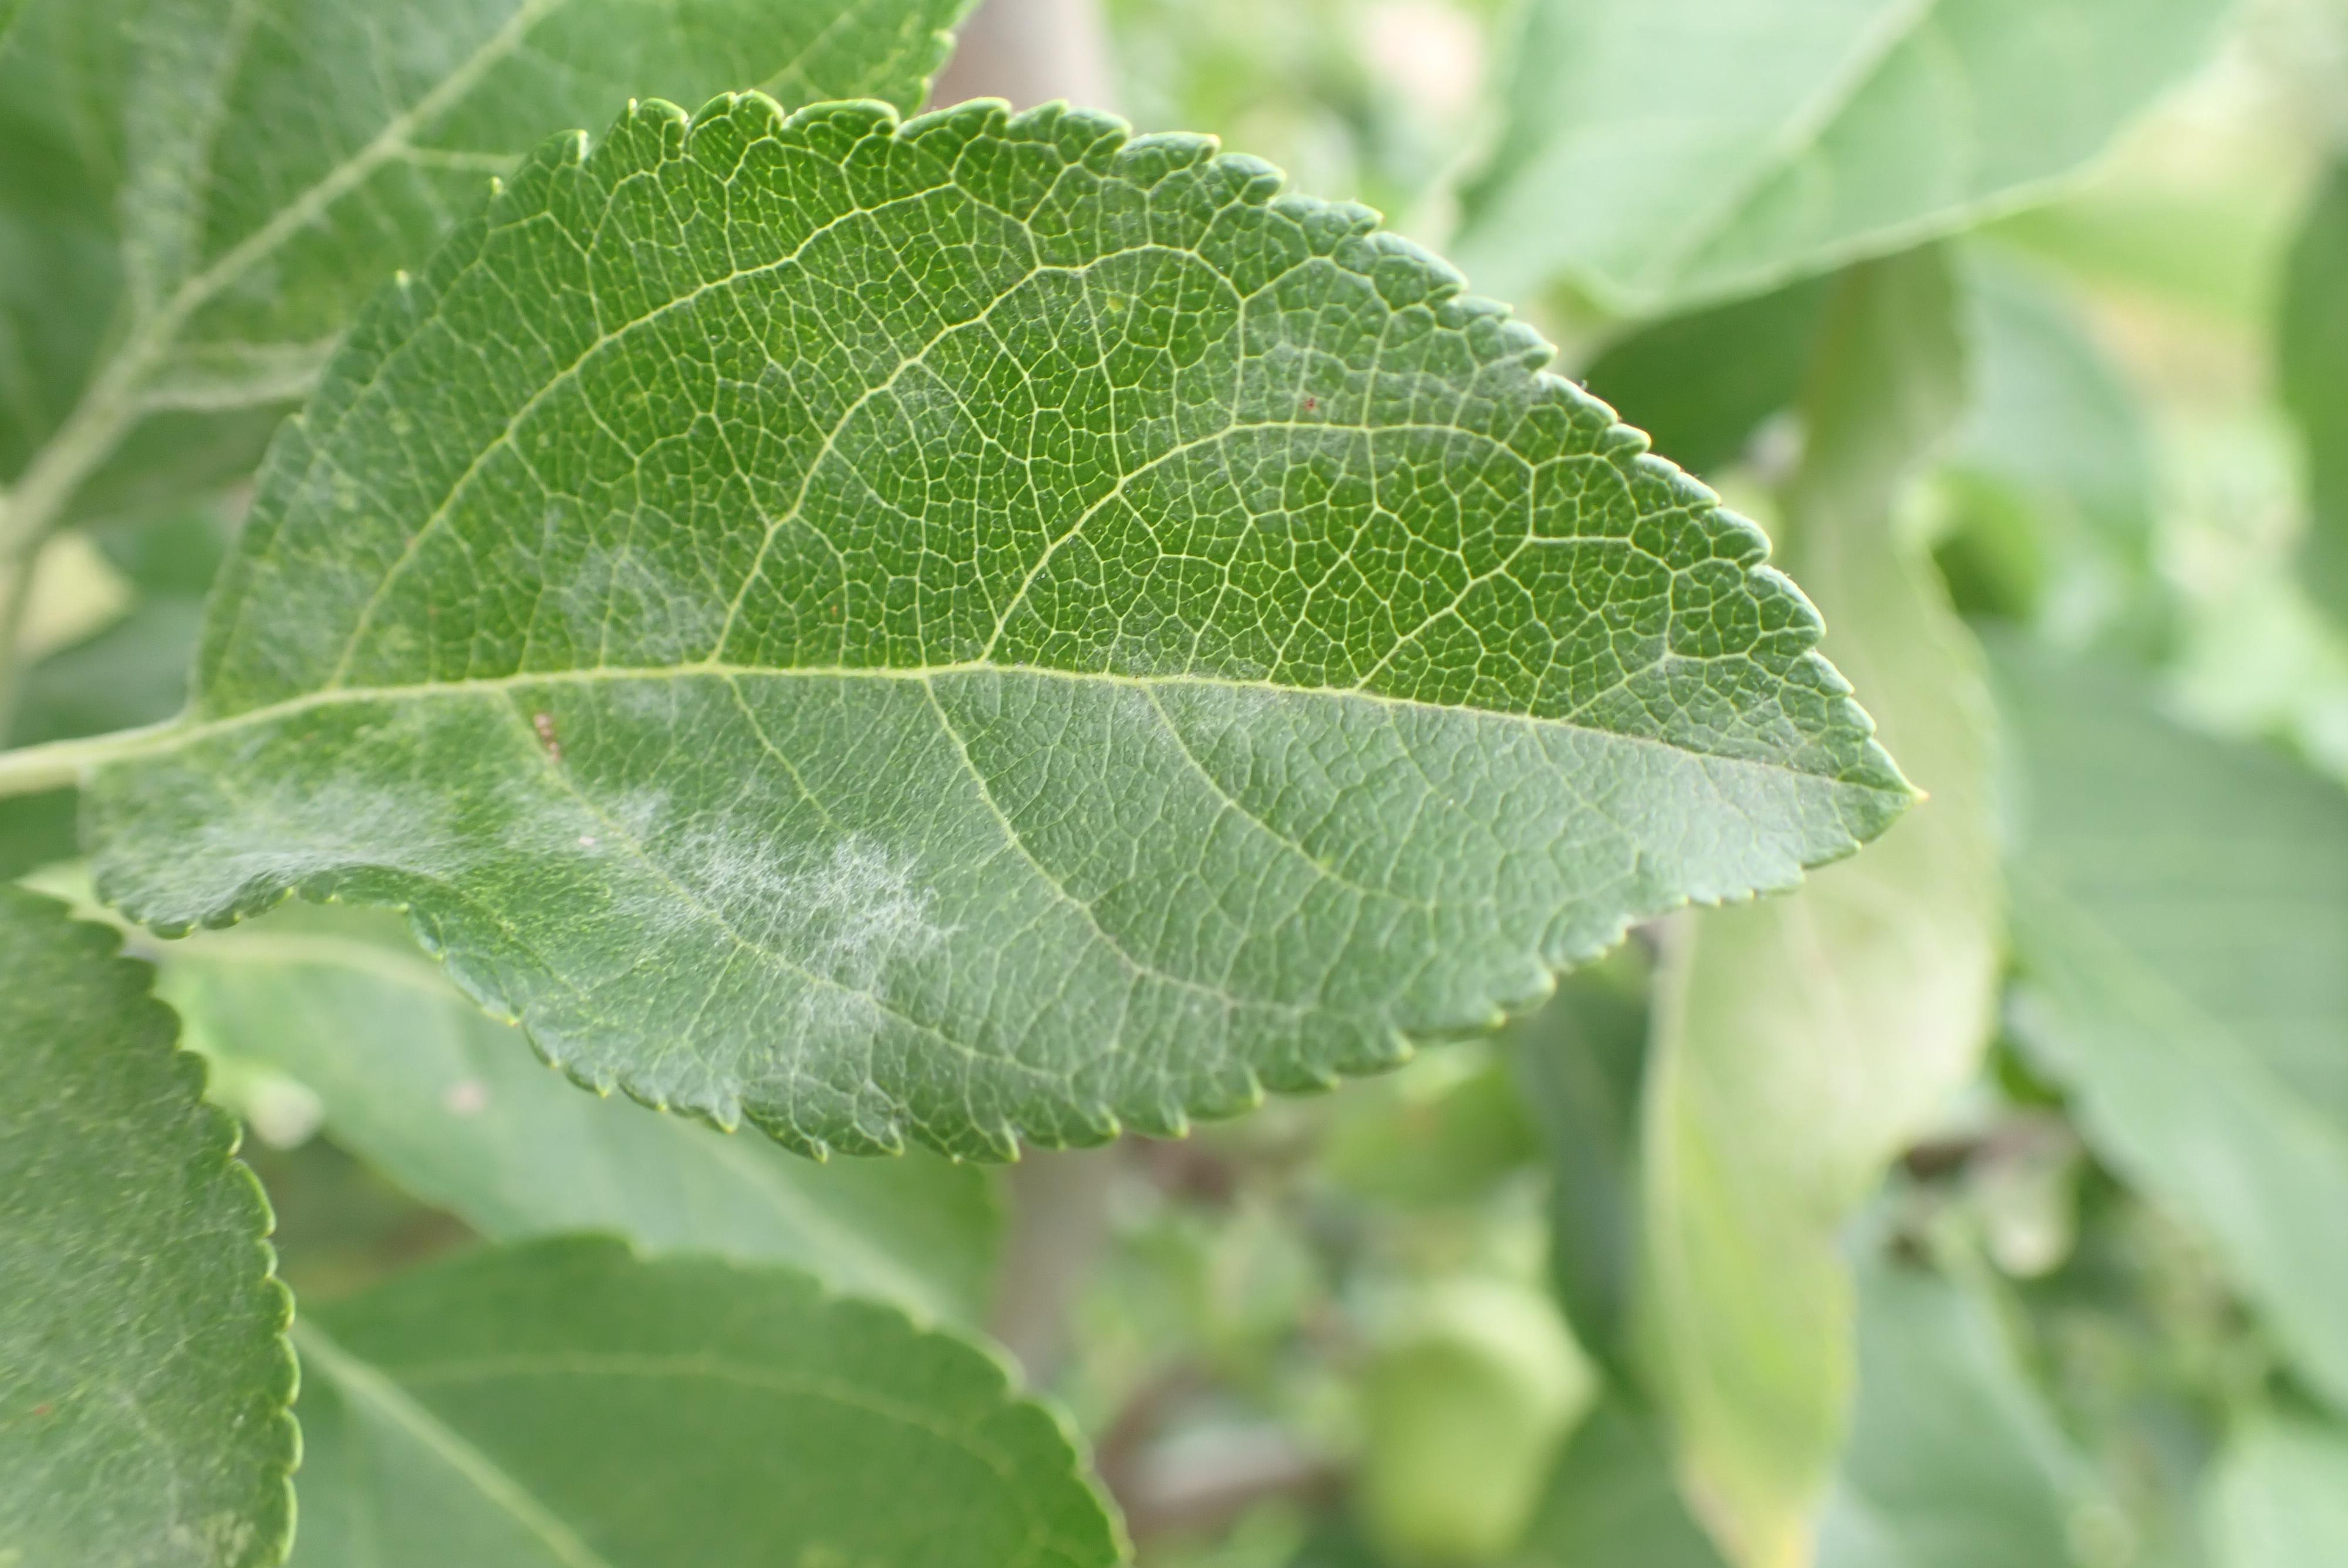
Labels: powdery_mildew